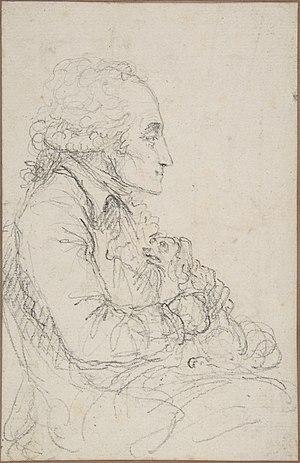
Georges Auguste Couthon, également connu sous le nom d’Aristide Couthon, est un avocat, homme politique et révolutionnaire français, né le 22 décembre 1755 à Orcet, guillotiné le 28 juillet 1794, place de la Révolution, à Paris.